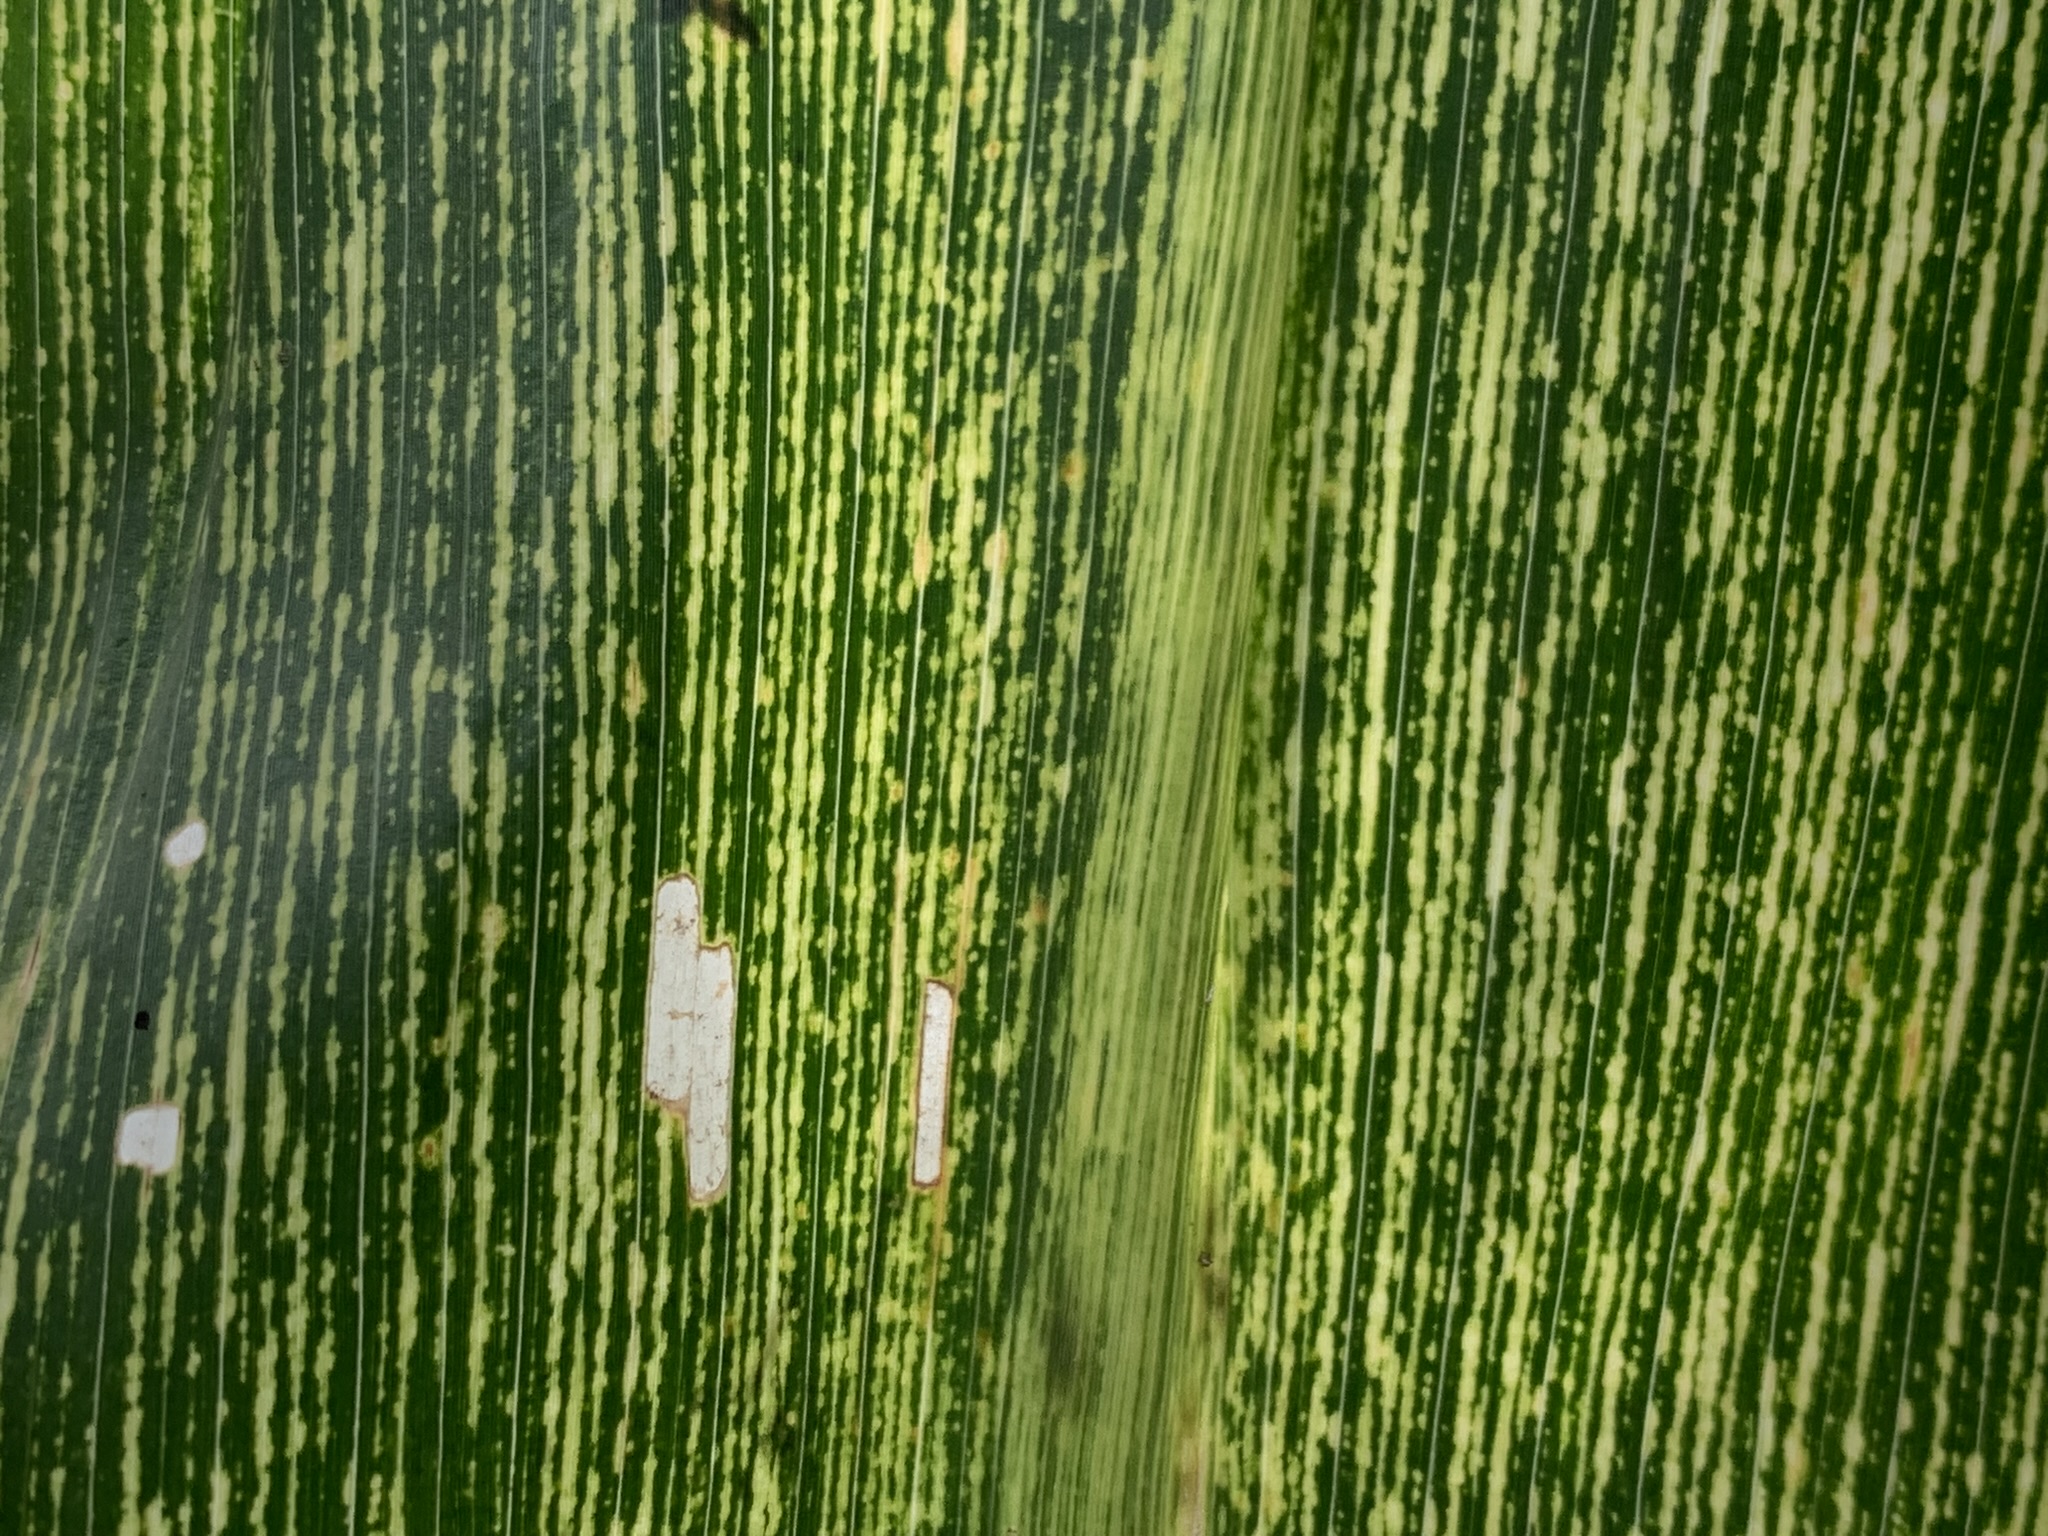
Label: MSV